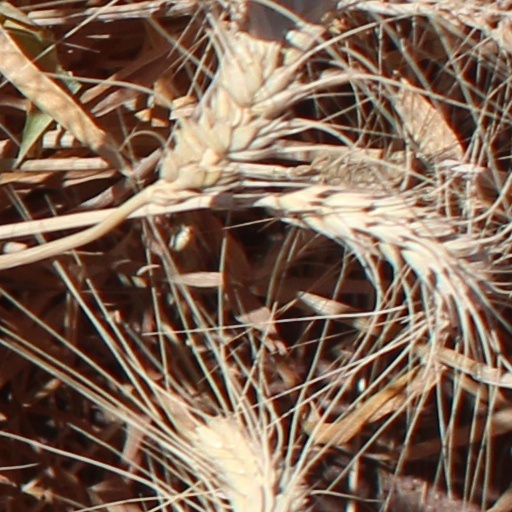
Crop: wheat